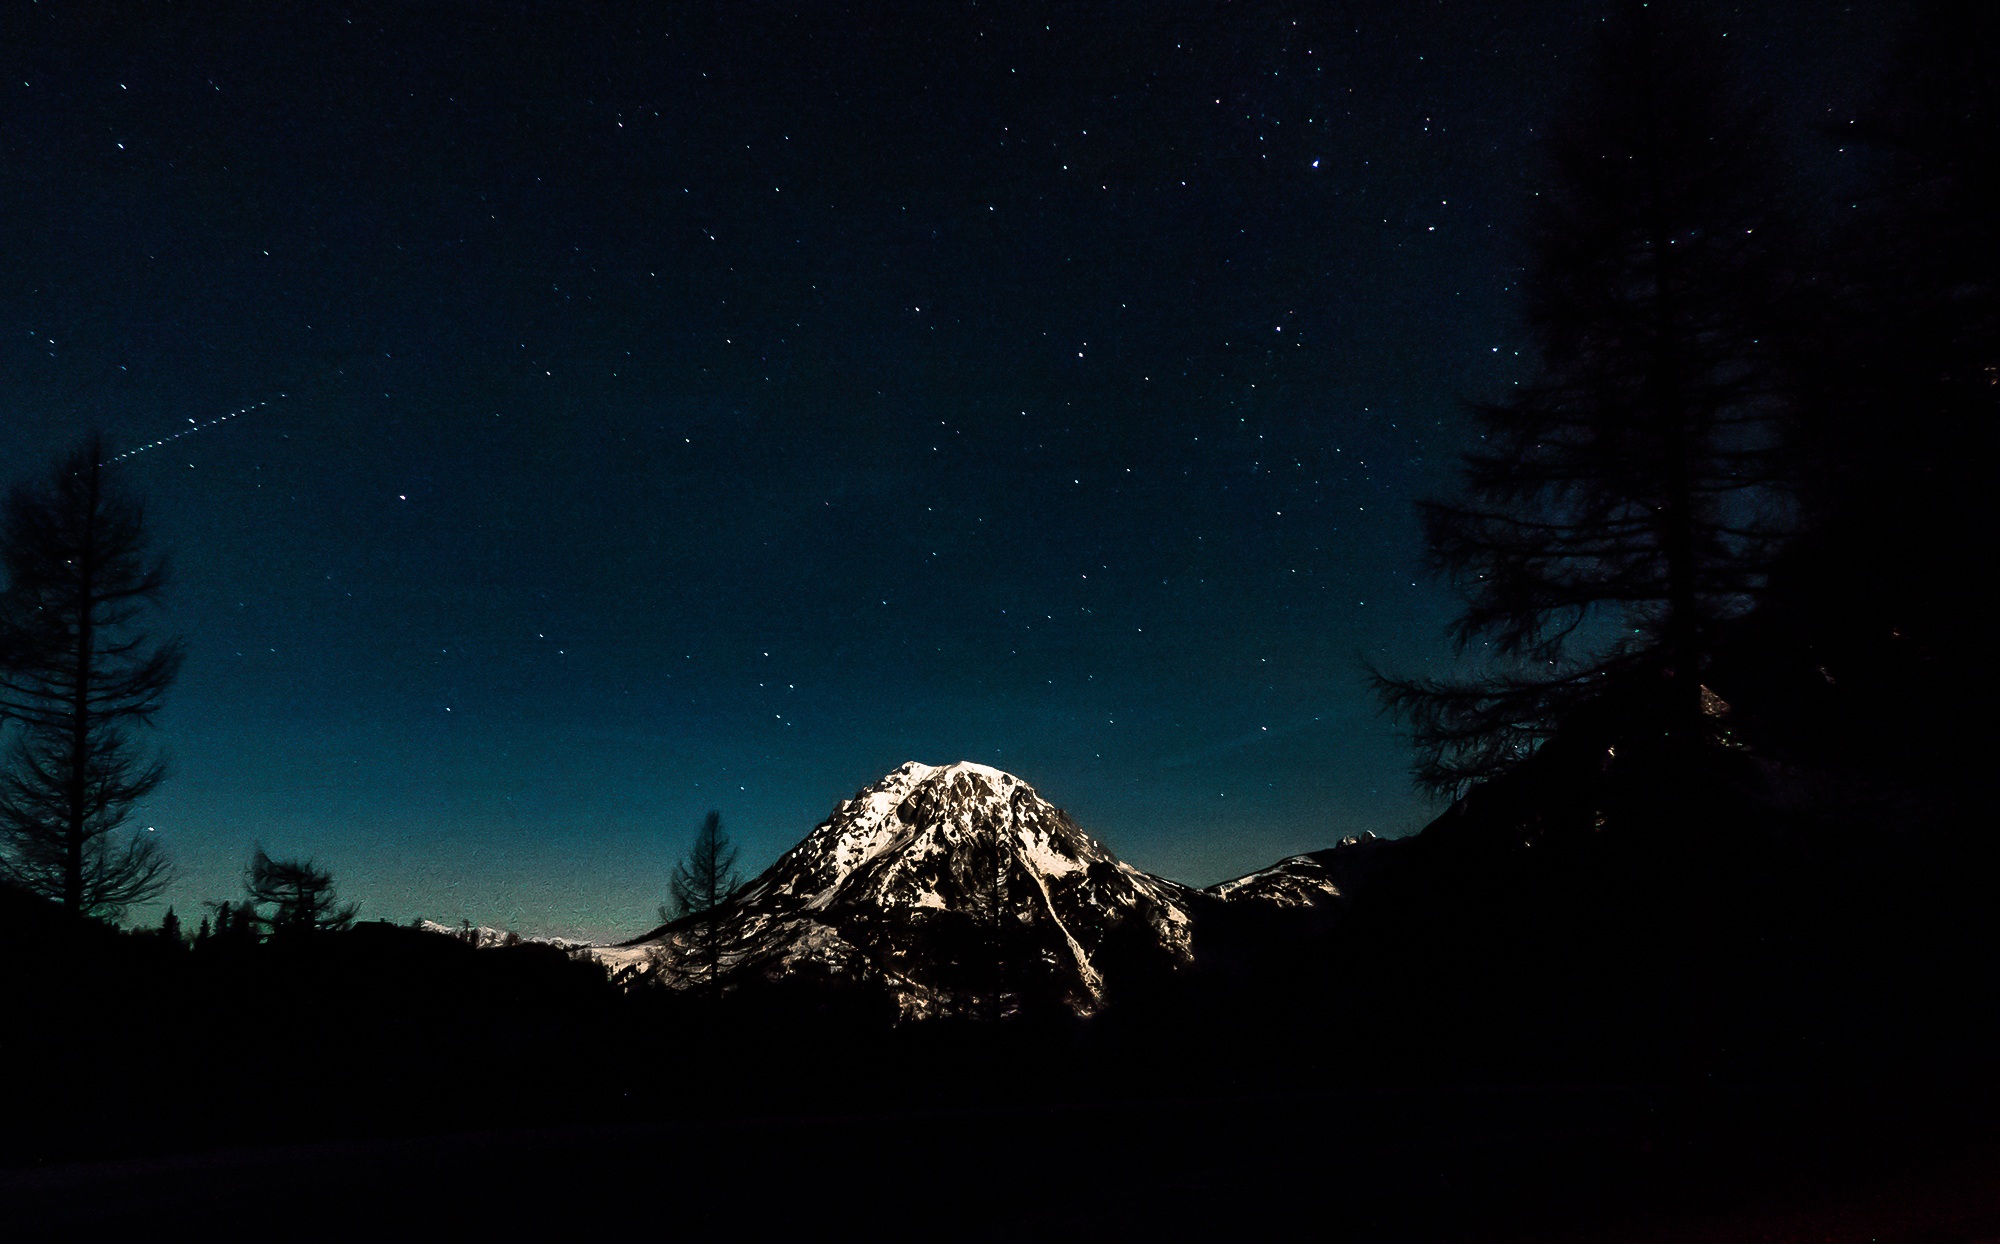
mountain, sky, night, star, atmosphere, dark, darkness, night sky, aurora, long exposure, moonlight, astronomy, starry sky, midnight, screenshot, starlight, astronomical object